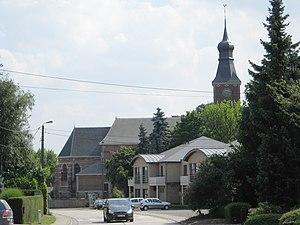
Kersbeek-Miskom est une section de la commune belge de Kortenaken située en Région flamande dans la province du Brabant flamand.
Cette page regroupe l'ensemble des monuments classés de la ville belge de Kortenaken.